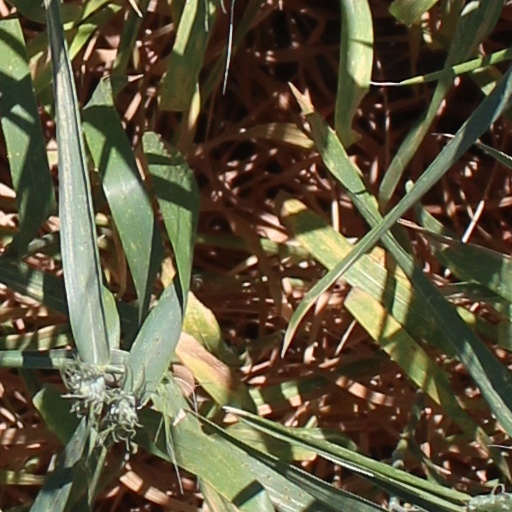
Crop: wheat